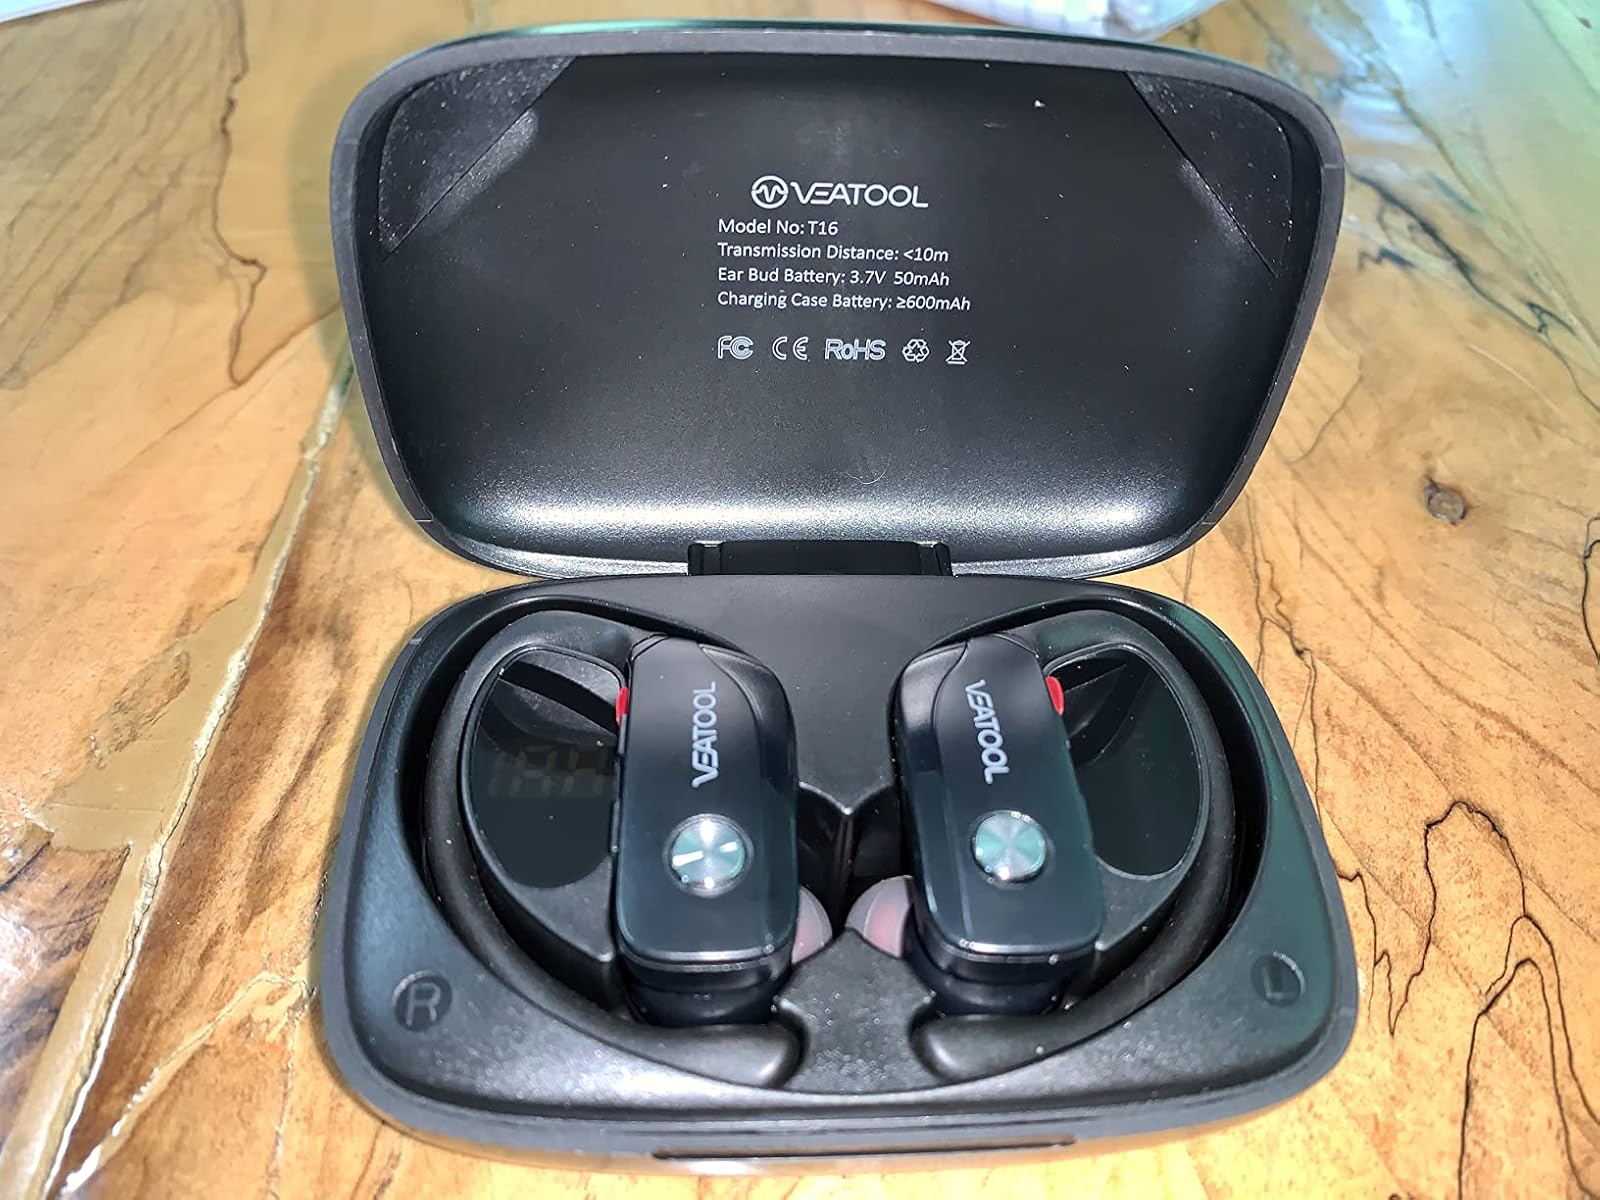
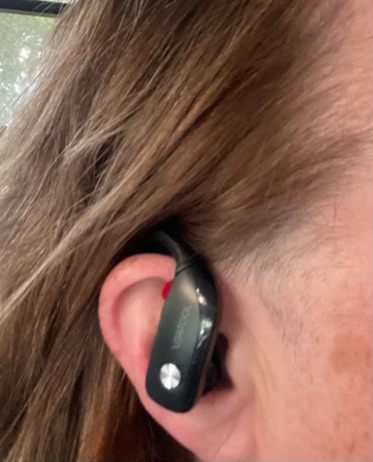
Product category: earbuds
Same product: yes